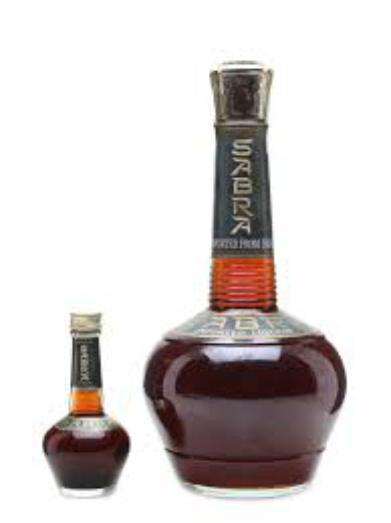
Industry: Food